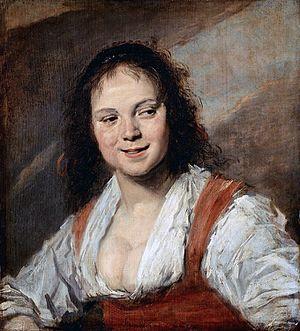
1628 est une année bissextile commençant un samedi.